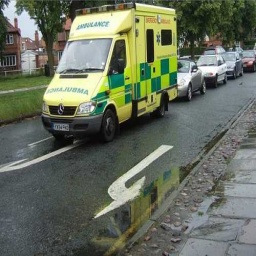
Label: ambulance